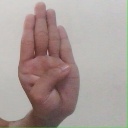
अक्षर: ब